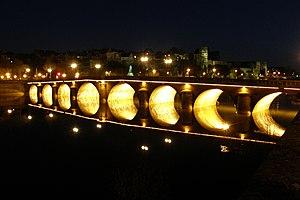
Pont de Verdun illuminé à Angers, France
Le pont de Verdun est un pont traversant la Maine au centre d'Angers permettant de relier le centre-ville au quartier de La Doutre.
Angers est une commune de l'Ouest de la France située au bord de la Maine, préfecture du département de Maine-et-Loire dans la région Pays de la Loire.